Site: brandenburg
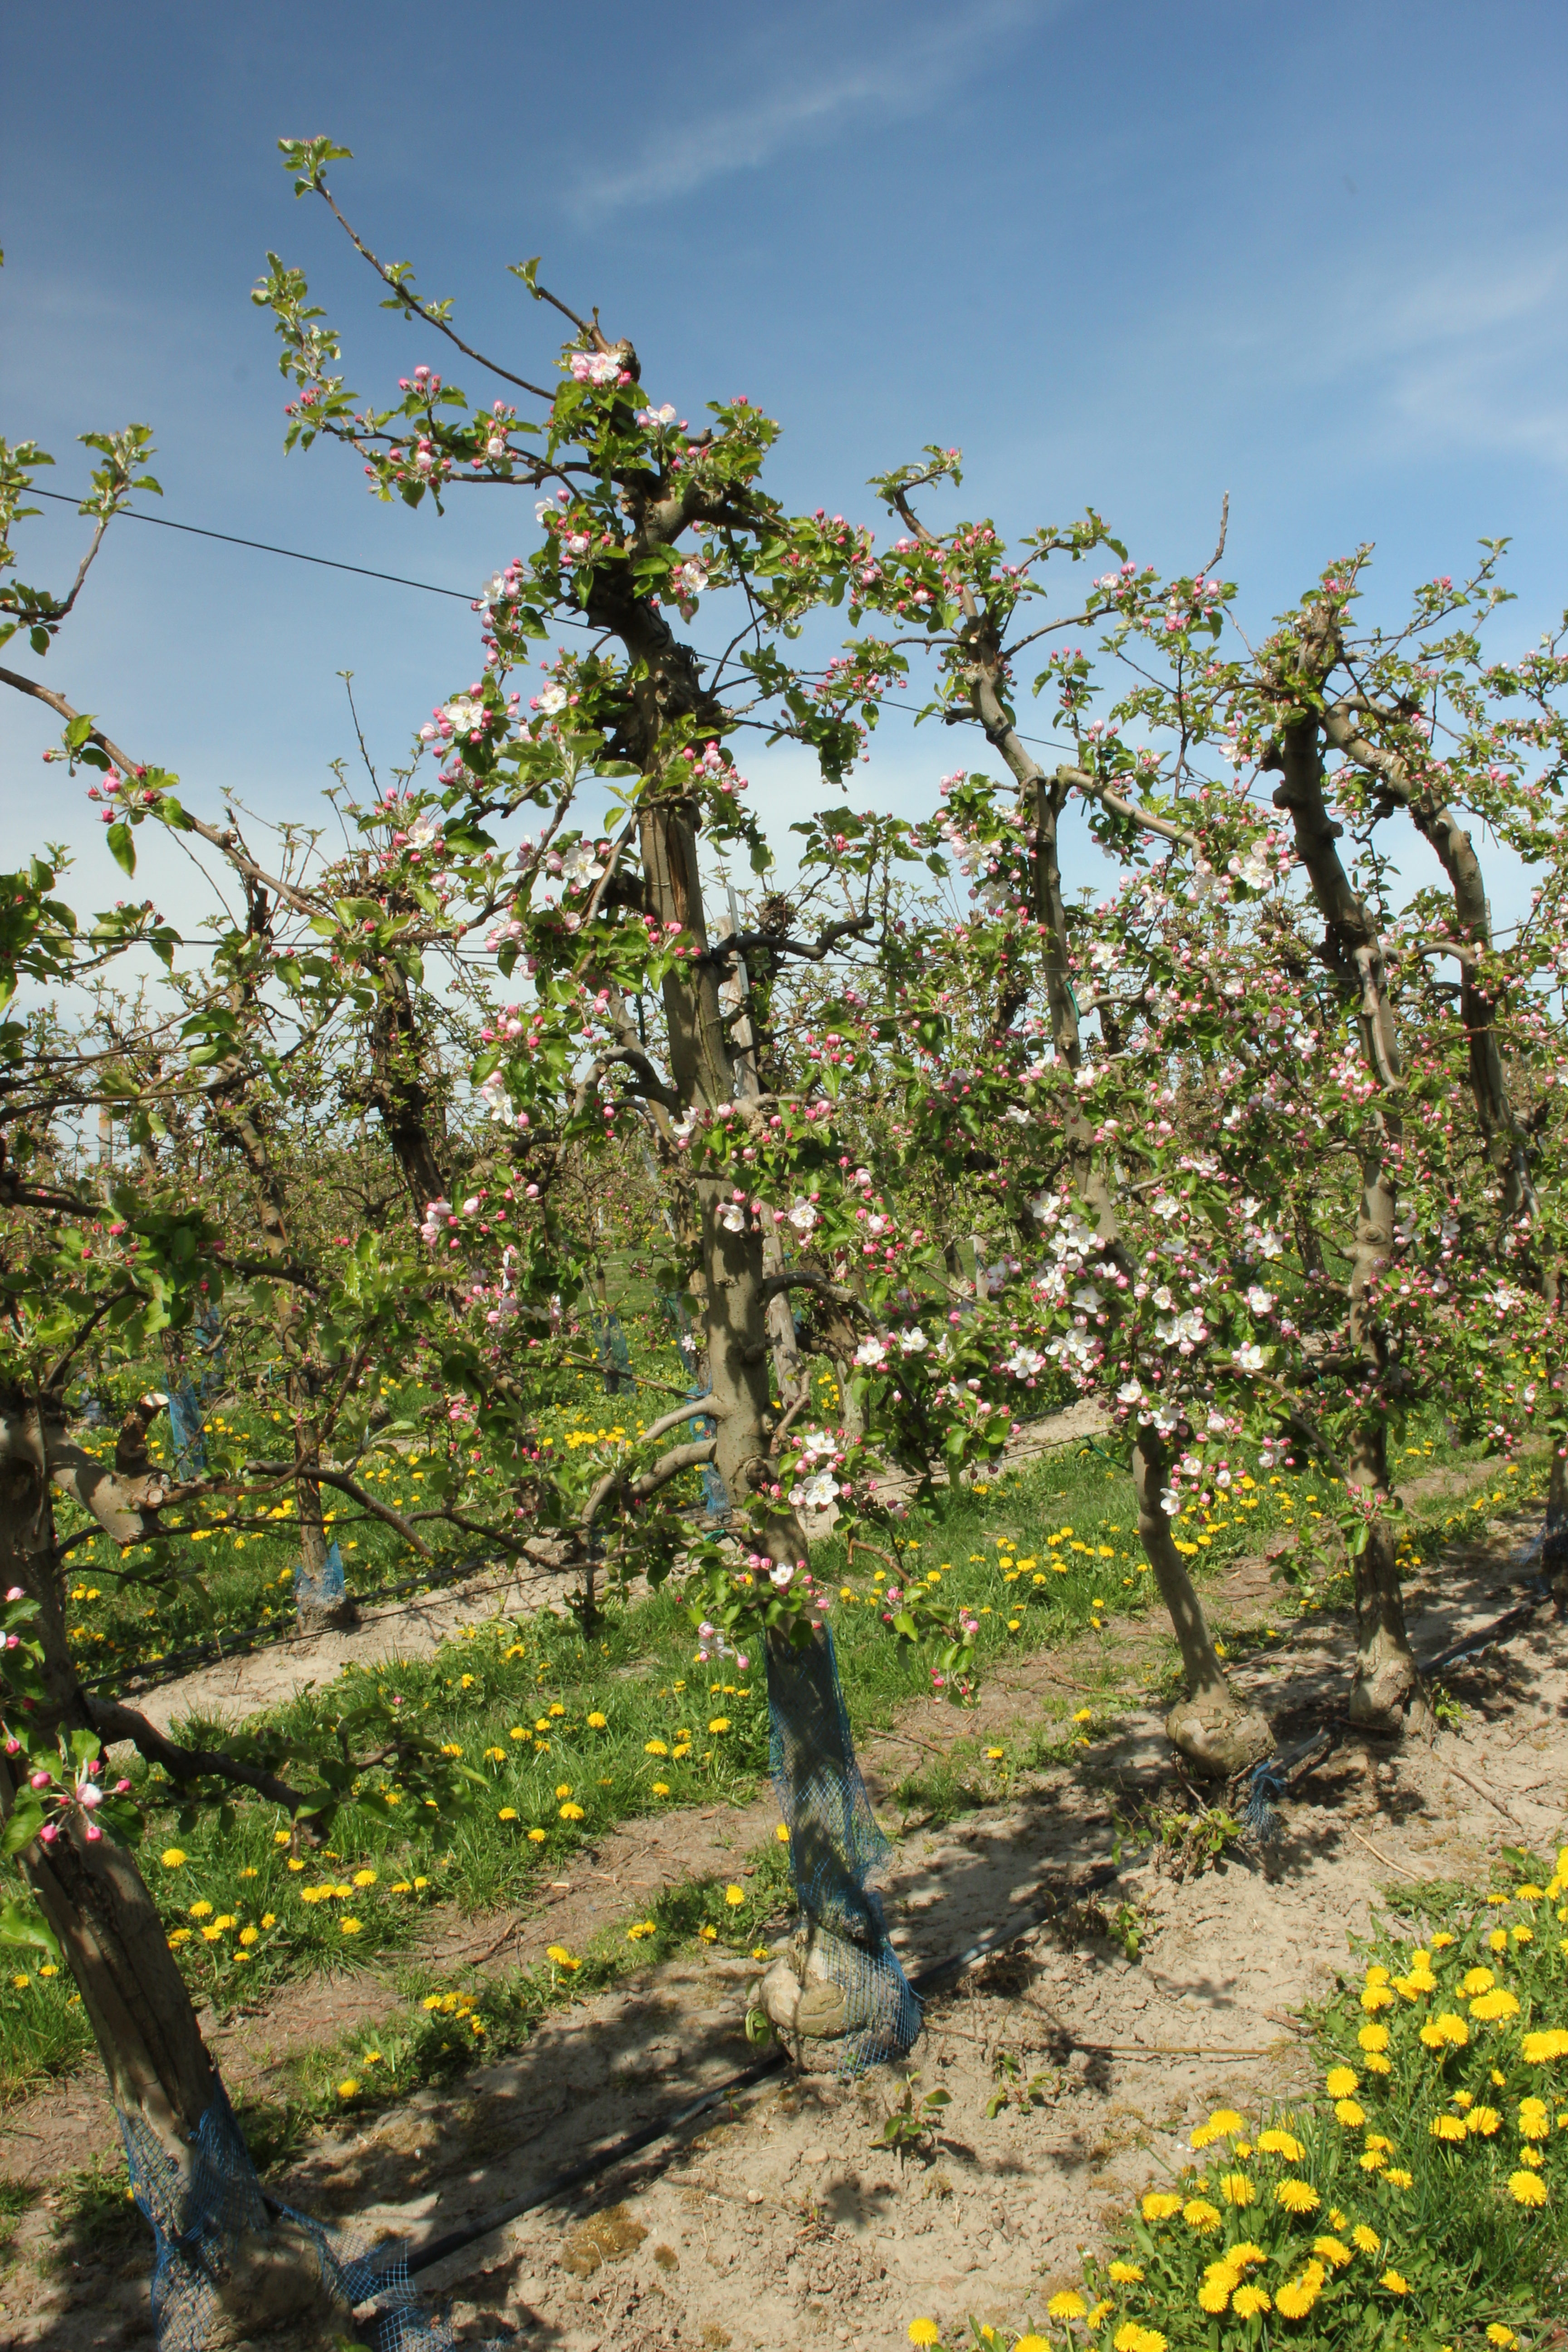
Growth stage (BBCH 57): Inflorescence emergence